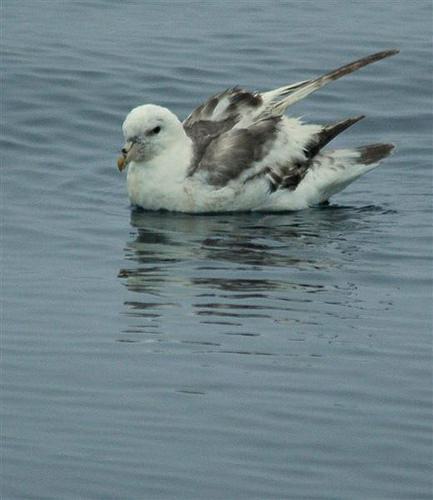
A photo of a northern fulmar